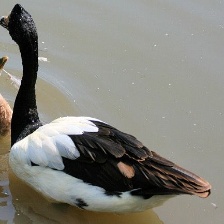
Species: MAGPIE GOOSE
Scientific name: ANSERANAS SEMIPALMATA
ImageNet parent category: goose